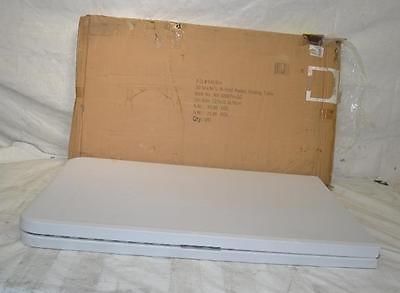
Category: table